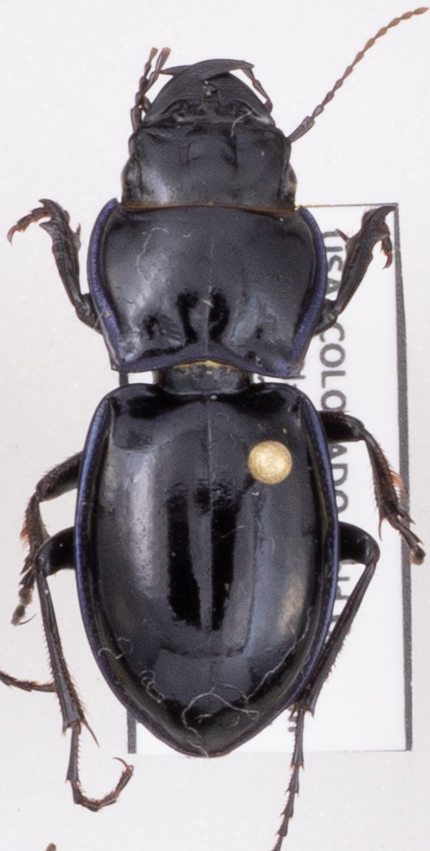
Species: Pasimachus elongatus
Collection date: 2021-08-18
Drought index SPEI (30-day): -1.69
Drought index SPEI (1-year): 0.17
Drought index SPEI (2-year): -0.54